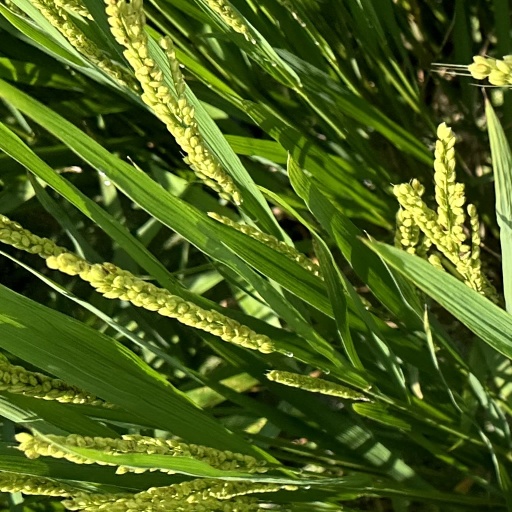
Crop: rice